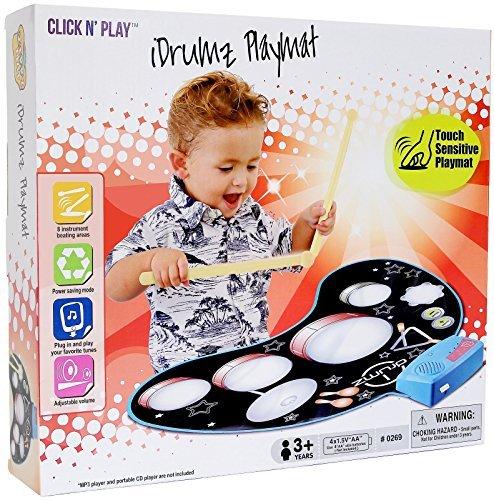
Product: Click N Play Kids Electronic Touch Sensitive Play Mat Drum Set With Real Drum Sounds
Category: Toys & Games | Learning & Education | Musical Instruments | Drums & Percussion
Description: Kid’s fun touch sensitive play mat drum set with drumsticks.
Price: $17.59
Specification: ProductDimensions:30.7x24.4x1inches|ItemWeight:1.41pounds|ShippingWeight:1.55pounds(Viewshippingratesandpolicies)|ASIN:B01GEU5GGM|Itemmodelnumber:CNP0269|Manufacturerrecommendedage:36months-5years